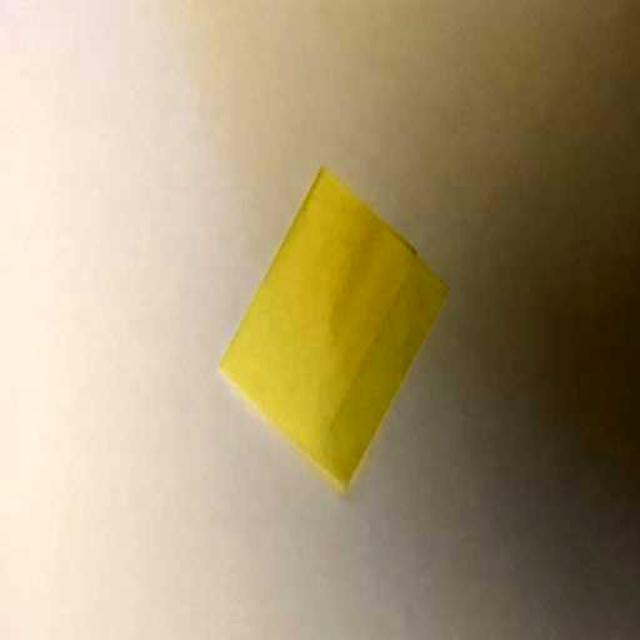
Label: Paper